Ise-class battleship

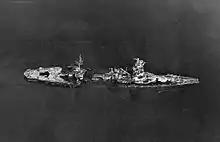
The wreck of "Hyūga" after the July attacks

The ships were turned into floating AA batteries over the next several months although it availed them little when they were attacked again by American carrier aircraft in July. On the 24th "Ise" was struck by five bombs and near missed multiple times; all told she lost 50 crewmen killed and many others wounded. The bombs started numerous leaks and "Ise" began to settle by the bow, although she was returned to an even keel after three days pumping. "Hyūga" was a primary focus of the attack and she received 10 direct hits and up to 30 near misses. She was badly damaged with some 200-odd crewmen killed and 600 wounded during the attack. She slowly foundered over the next two days and was not attacked when the Americans returned four days later. This time it was "Ise"s turn and she was struck 11 or more times with many near misses that put her on the bottom in shallow water with a 15 degree list. The sisters were struck off the Navy List in November and their wrecks were scrapped after the war.